Giza Zoo

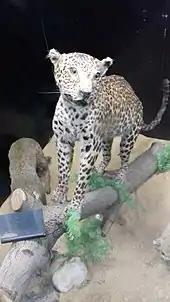
Stuffed leopard from the Sinai Peninsula in the Giza Zoological Museum

Mammals at the zoo include giraffes, southern white rhinos, common hippos, brown bears, black bears, African elephants, sea lions, tigers, lions, cheetahs, zebras, agoutis, monkeys, yellow baboons, Hamadryas baboons, bonobos, red foxes, guinea fowl, parrots, pelicans, ostrichs, emus, Bactrian camels, deer, wild sheep, Dorcas gazelles, and gemsboks, scimitar horned oryxes, and raccoons.